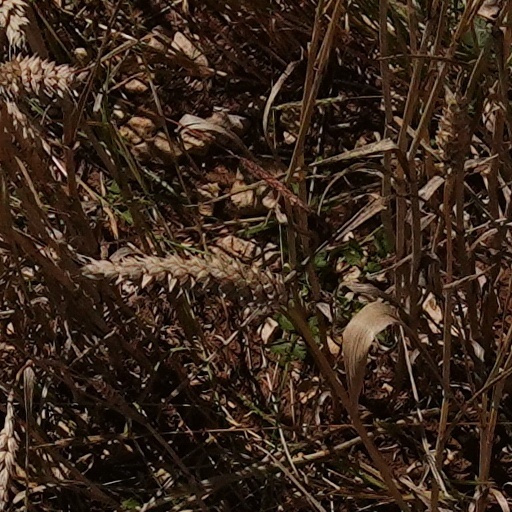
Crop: wheat